Muara, Brunei

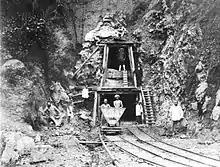
Labourers at the Brooketon colliery in the 19th century

In 1887, Sultan Hashim Jalilul Alam Aqamaddin, facing financial difficulties, considered selling the Limbang area to Sarawak. Although Sarawak offered $20,000 (Straits) for the land, the British government intervened, blocking the cession pending further investigation. During this period, Brooke was also pursuing control over coastal lands, including Muara, and directed his agents to halt any negotiations for Limbang.